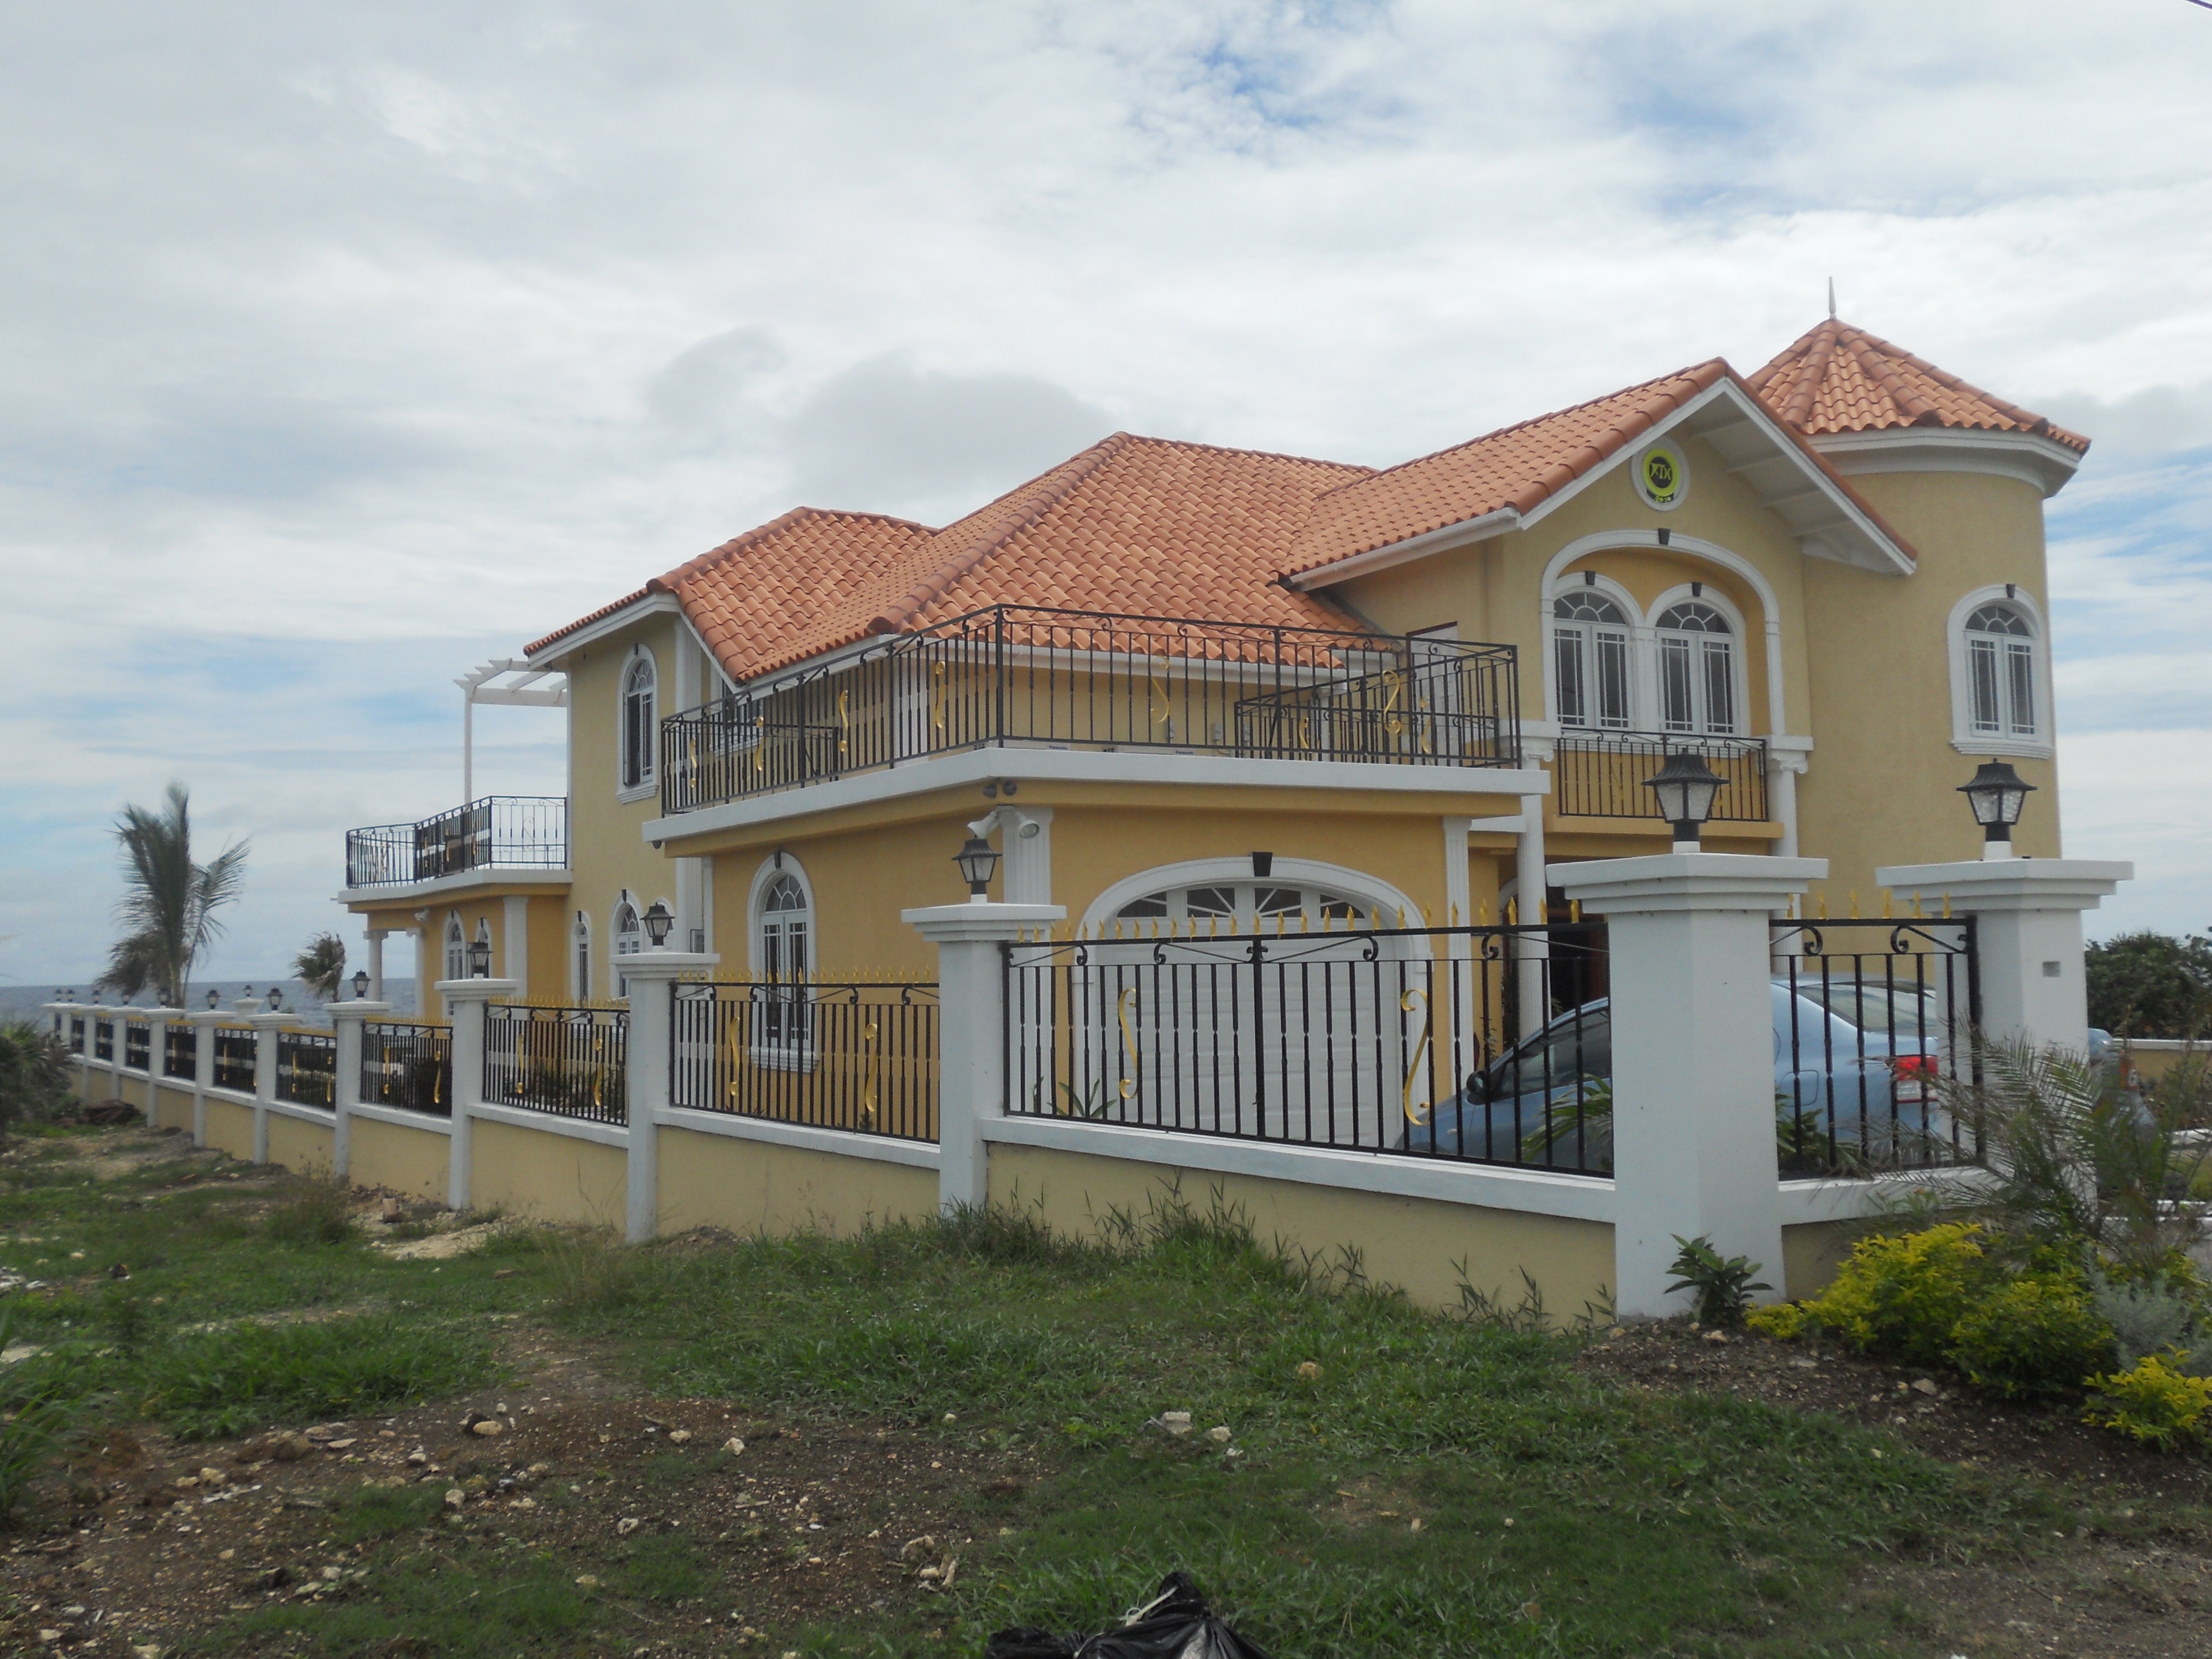
architecture, villa, mansion, house, roof, building, home, live, suburb, cottage, facade, property, modern, farmhouse, jamaica, estate, siding, manor house, real estate, dream home, residential area, outdoor structure